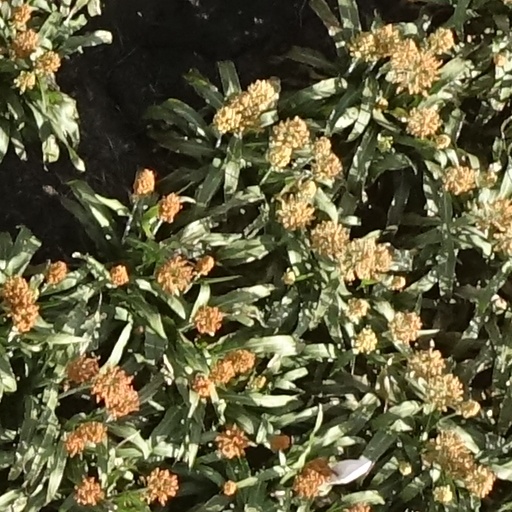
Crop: sorghum